Andaiye

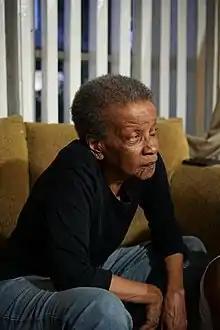
Andaiye in her home of Guyana

Andaiye, born Sandra Williams (11 September 1942 – 31 May 2019), was a Guyanese social, political, and gender rights activist, who has been described as "a transformative figure in the region's political struggle, particularly in the late 1970s, '80s and '90s".